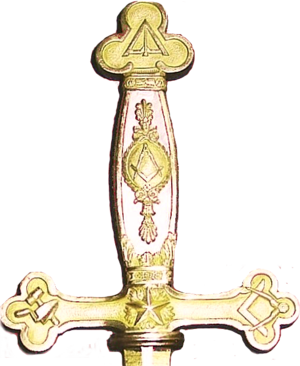
Garde de l'épée maçonnique de Lafayette. L'objet original se trouve au musée de la Franc-maçonnerie, à Paris et date des environs de 1820. Une notice muséologique et une photographie de l'objet original sont consultables sur le site web de ce musée (www.museefm.org).
Le terme franc-maçonnerie désigne un ensemble d'espaces de sociabilité sélectifs, dont le recrutement des membres est fait par cooptation et pratique des rites initiatiques se référant à un secret maçonnique et à l'art de bâtir. Formée de phénomènes historiques et sociaux très divers, elle semble apparaître en 1598 en Écosse, puis en Angleterre au XVIIᵉ siècle. Elle se décrit, suivant les époques, les pays et les formes, comme une « association essentiellement philosophique et philanthropique », comme un « système de morale illustré par des symboles » ou comme un « ordre initiatique ». Organisée en obédiences depuis 1717 à Londres, la franc-maçonnerie dite « spéculative » — c'est-à-dire philosophique — fait référence aux Anciens devoirs de la « maçonnerie » dite « opérative » anglaise formée par les corporations de bâtisseurs. Elle puise ses sources dans un ensemble de textes fondateurs rédigés entre les XIVᵉ et XVIIIᵉ siècles.